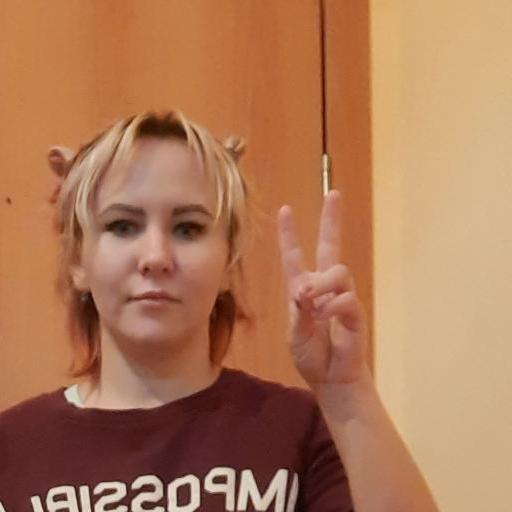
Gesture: peace